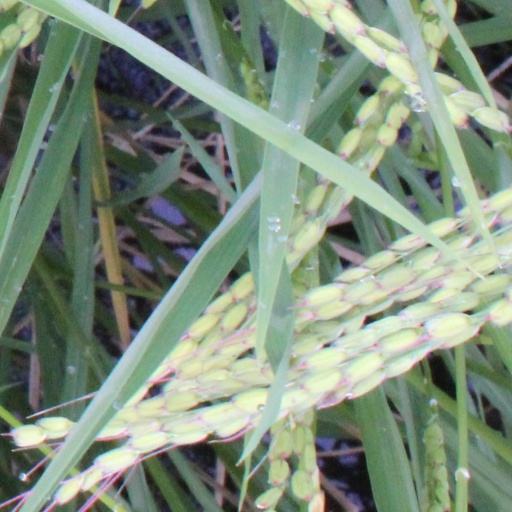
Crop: rice